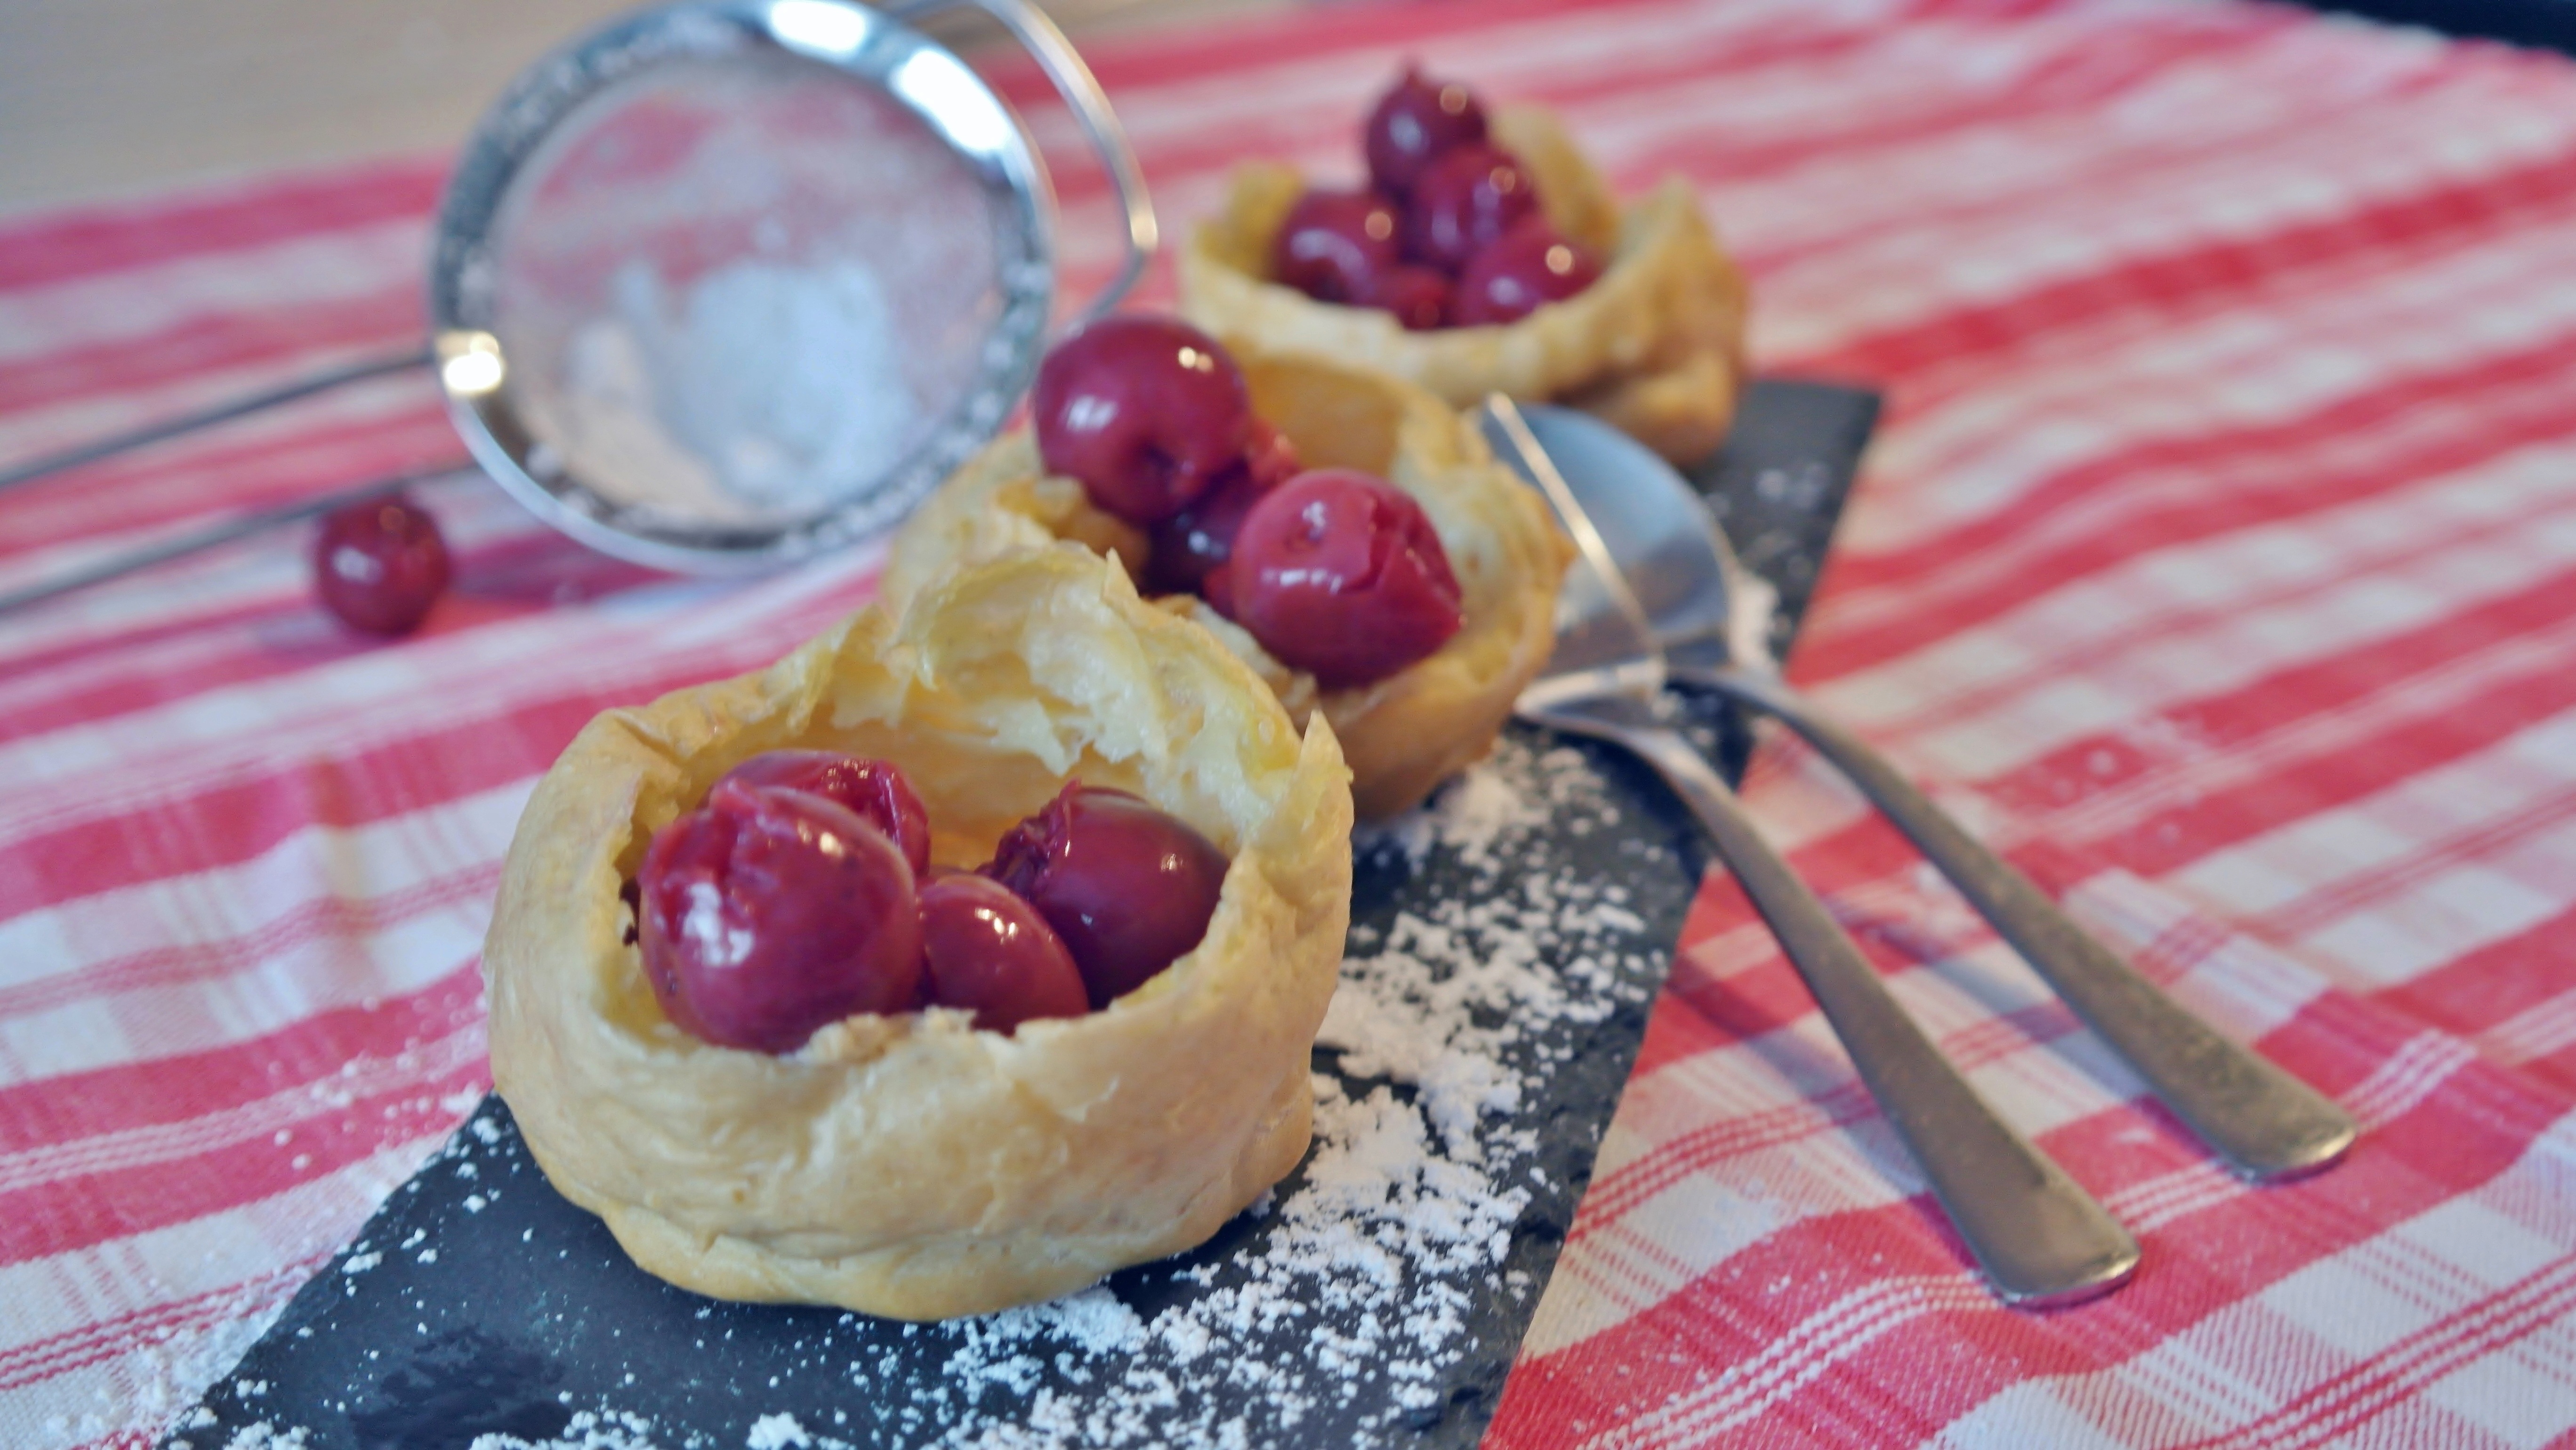
plant, fruit, berry, sweet, dish, meal, food, produce, breakfast, dessert, eat, delicious, cake, sweet dish, bake, pastries, sugar, cherries, baked goods, feasting, flowering plant, cream puff, choux pastry, land plant